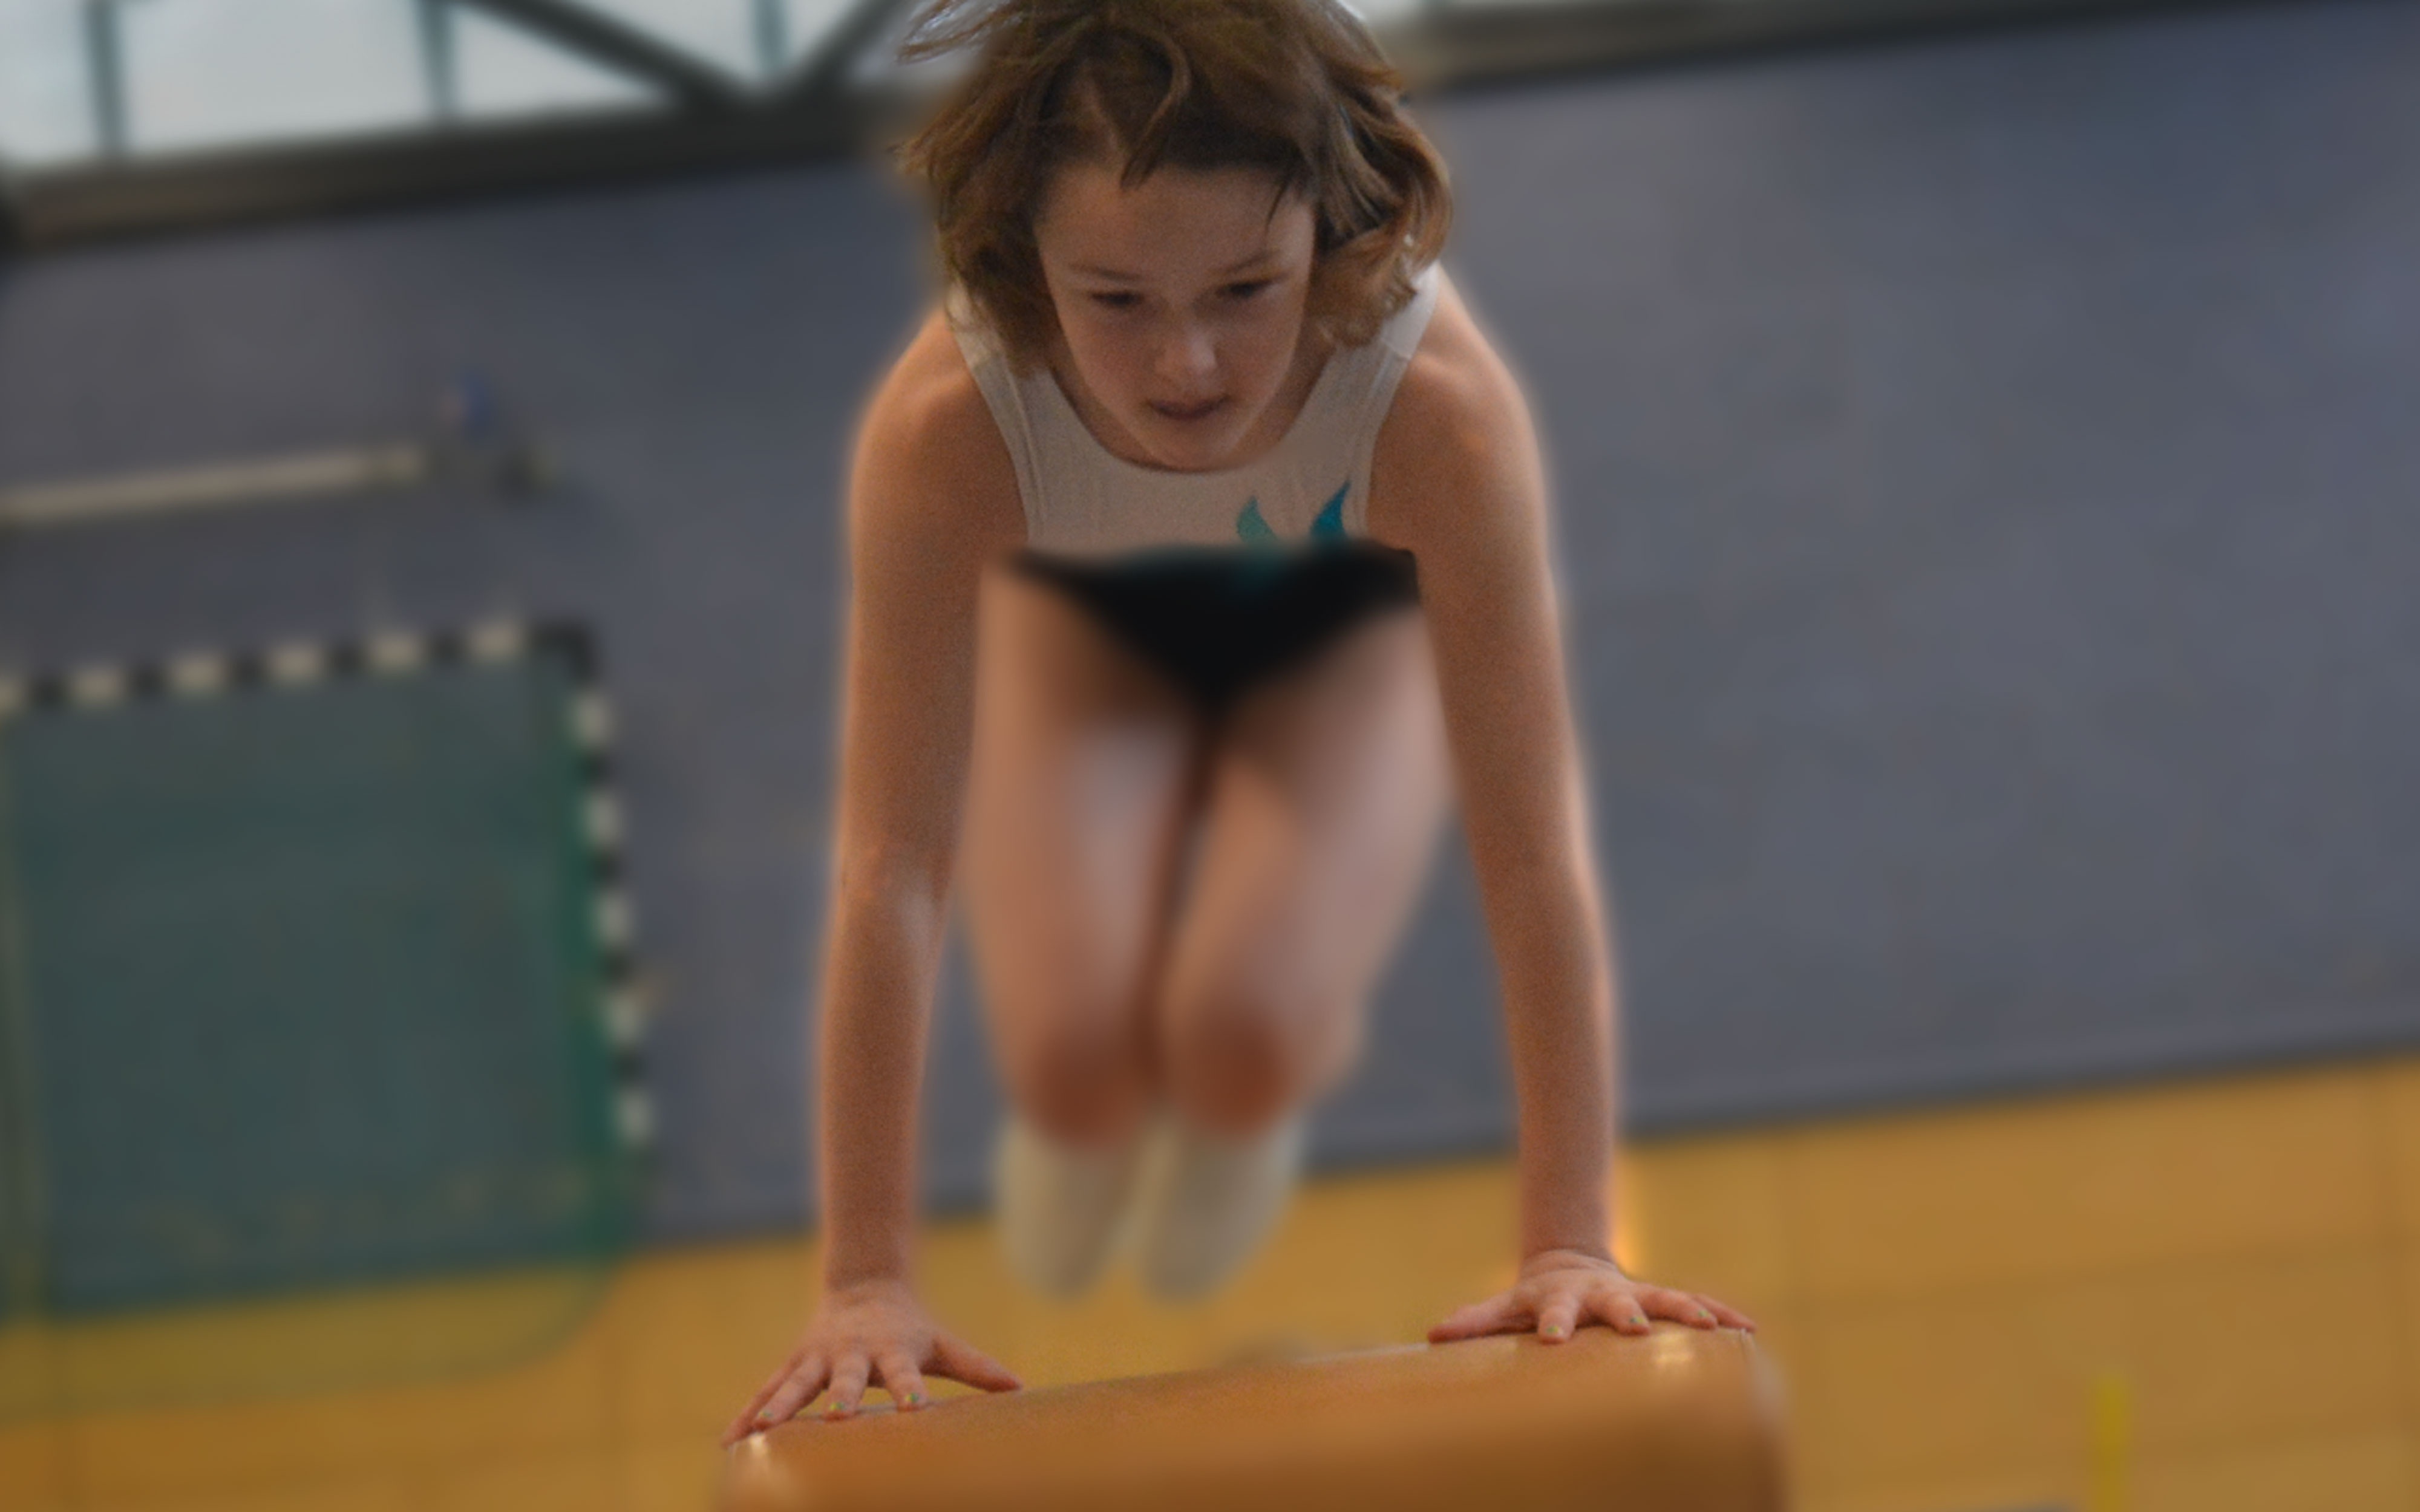
girl, woman, sport, jump, brunette, young, child, gym, hands, sports, pretty, gymnastics, bock, poor, joy of life, floor exercises, individual sports, physical fitness, floor gymnastics, leapfrog, leotard